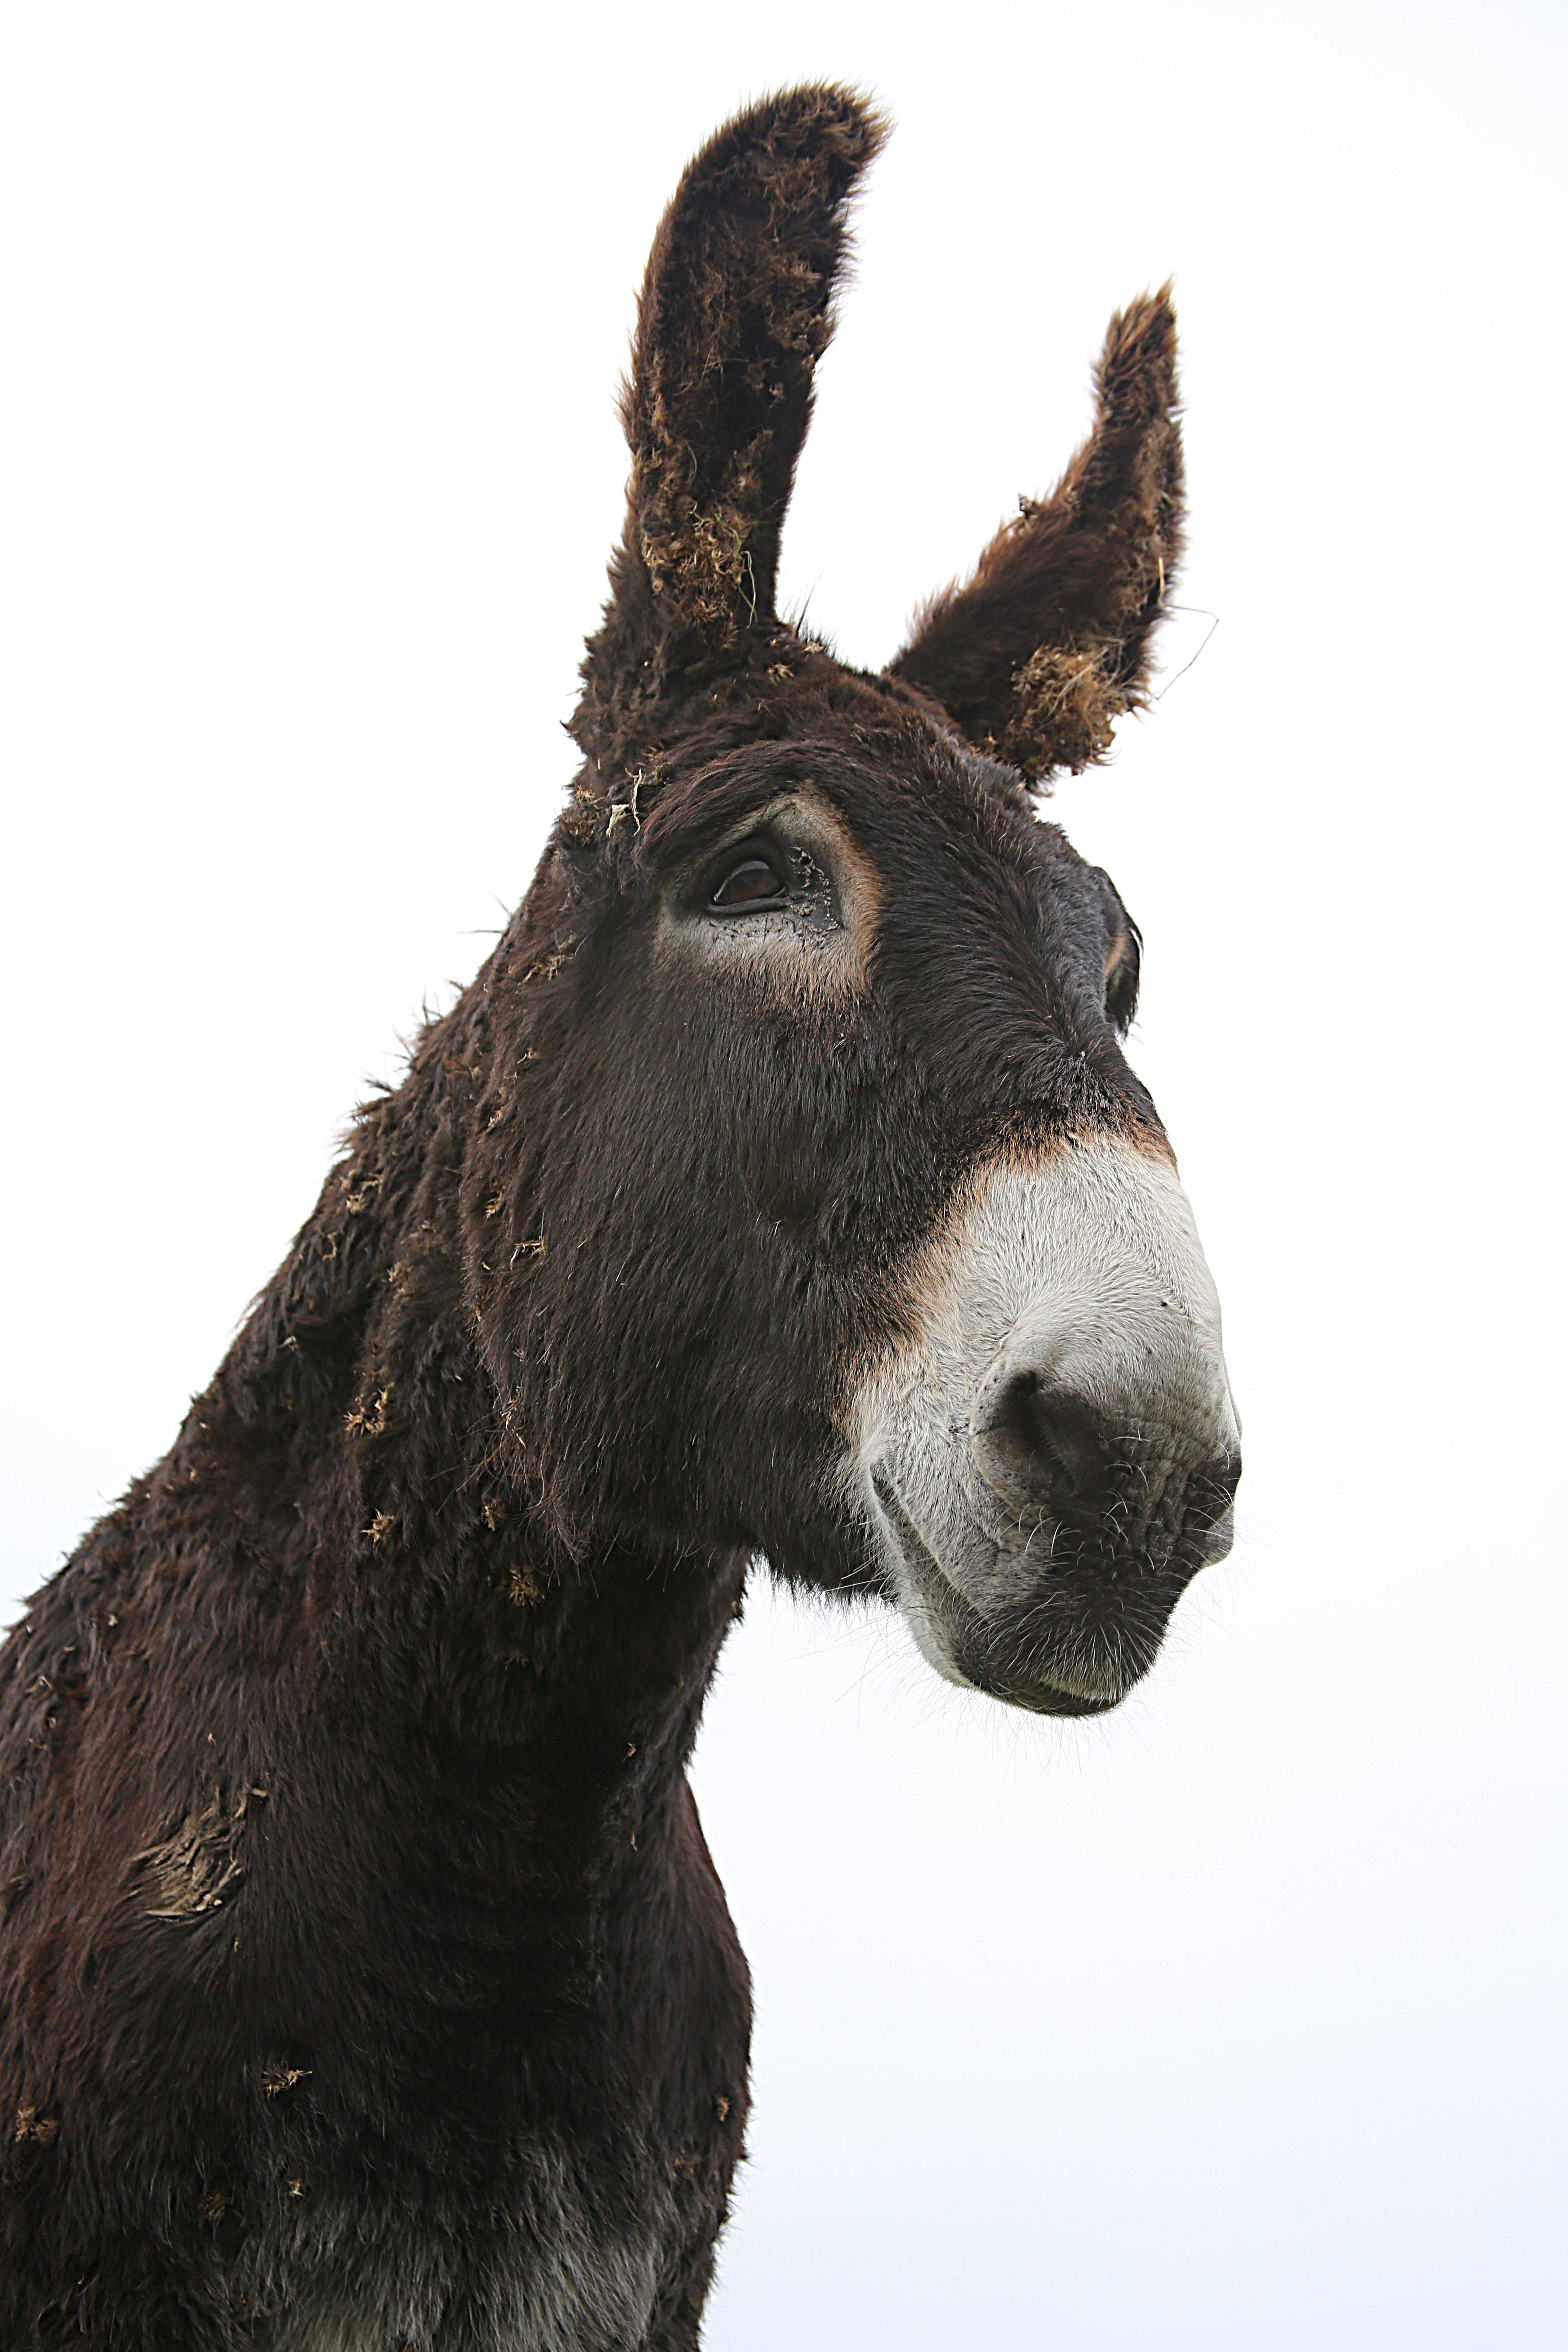
shoe, horn, horse, mammal, stallion, mane, donkey, equine, head, vertebrate, mare, horse head, gallop, pack animal, horsehair, horse like mammal, mustang horse